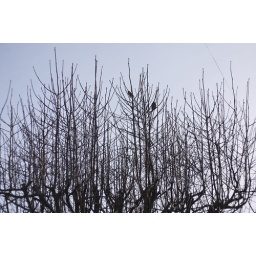
Some birds sitting in a soon-to-be-chopped-down tree in my mother's garden.